Paris–Roubaix

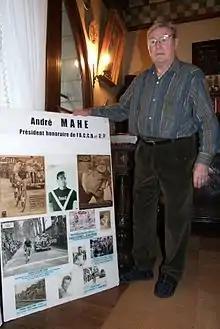
André Mahé in 2007

Introduced in 1968, the passage was closed from 1974 to 1983 by the Office National des Fôrets. Until 1998 the entry to the Arenberg pavé was slightly downhill, leading to a sprint for best position. The route was reversed in 1999 to reduce the speed. This was as a result of Johan Museeuw's crash in 1998 as World Cup leader, which resulted in gangrene so severe that amputation of his leg was considered. In 2005 the Trouée d'Arenberg was left out, organisers saying conditions had deteriorated beyond safety limits as abandoned mines had caused sections to subside. The regional and local councils spent €250,000 on adding 50 cm to restore the original width of three metres and the race continued using it. The Italian rider Filippo Pozzato said after trying the road after its repairs: